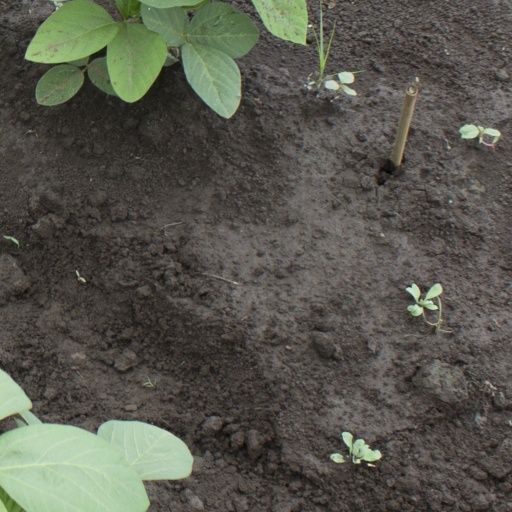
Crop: soybean